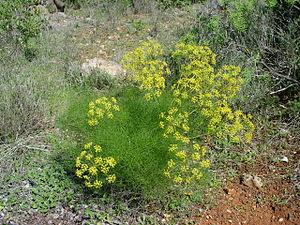
Fenouil est un nom vernaculaire ambigu désignant, en français, une multitude de plantes de genres divers, notamment de la famille des Apiaceae. Ce sont des plantes herbacées au feuillage aromatique, dont certaines sont consommables. Le mot fenouil provient du latin Foeniculum qui signifie foin de petite taille, nom donné en raison de la finesse de son feuillage.
Foeniculum est un genre végétal de la famille des Apiaceae, qui contient peu d'espèces. Le nom Foeniculum est dérivé du latin feniculum, fœniculum, diminutif de fenum, fœnum, le foin.